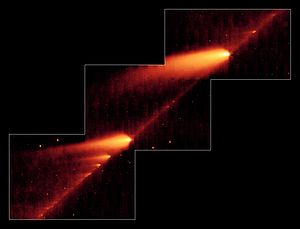
2022 / Billeder
2022 begynder på en lørdag. Påsken falder dette år den 17. april.